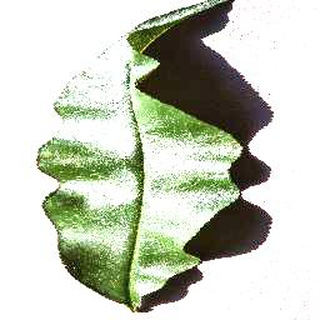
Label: healthy_peach